Jeff Plate

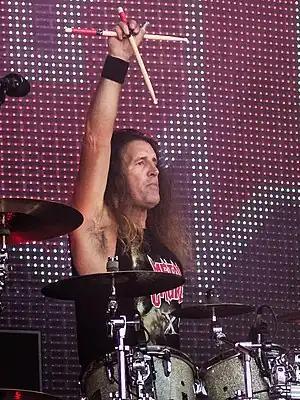
Plate with Metal Church at Wacken Open Air 2016

Jeff Plate (born March 26, 1962) is an American heavy metal drummer who has been a member of Savatage since 1994. He is also a member of Trans-Siberian Orchestra and a former member of Metal Church from 2006 to their break up in 2009 and again from their reunion in 2012 to 2017.